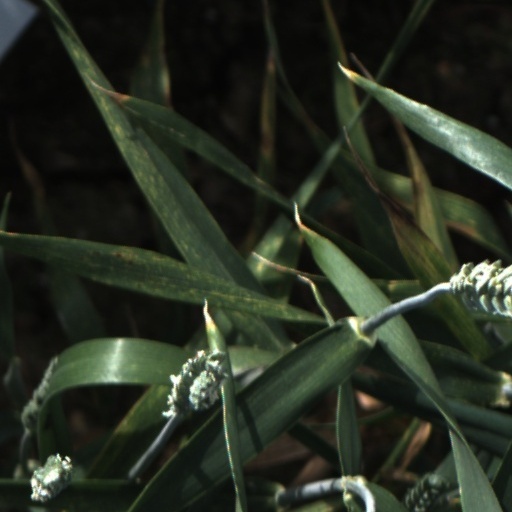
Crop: wheat